Haifa

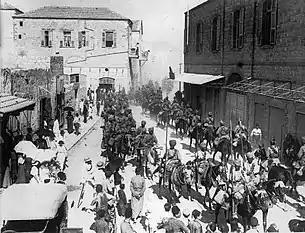
Indian troops marching in Haifa in 1918

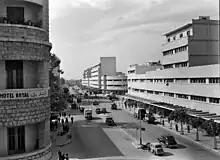
Kingsway (now HaAtzmaut Road) in the 1930s

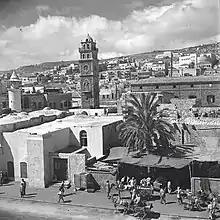
Haifa 1945

Haifa was captured from the Ottomans in September 1918 by Indian horsemen of the British Army armed with spears and swords who overran Ottoman positions. On 22 September, British troops were heading to Nazareth when a reconnaissance report was received indicating that the Turks were leaving Haifa. The British made preparations to enter the city and came under fire in the Balad al-Sheikh district (today Nesher). After the British regrouped, an elite unit of Indian horsemen were sent to attack the Turkish positions on the flanks and overrun their artillery guns on Mount Carmel.